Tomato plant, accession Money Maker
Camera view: tilt-top (135 deg); turntable rotation: 240 degrees
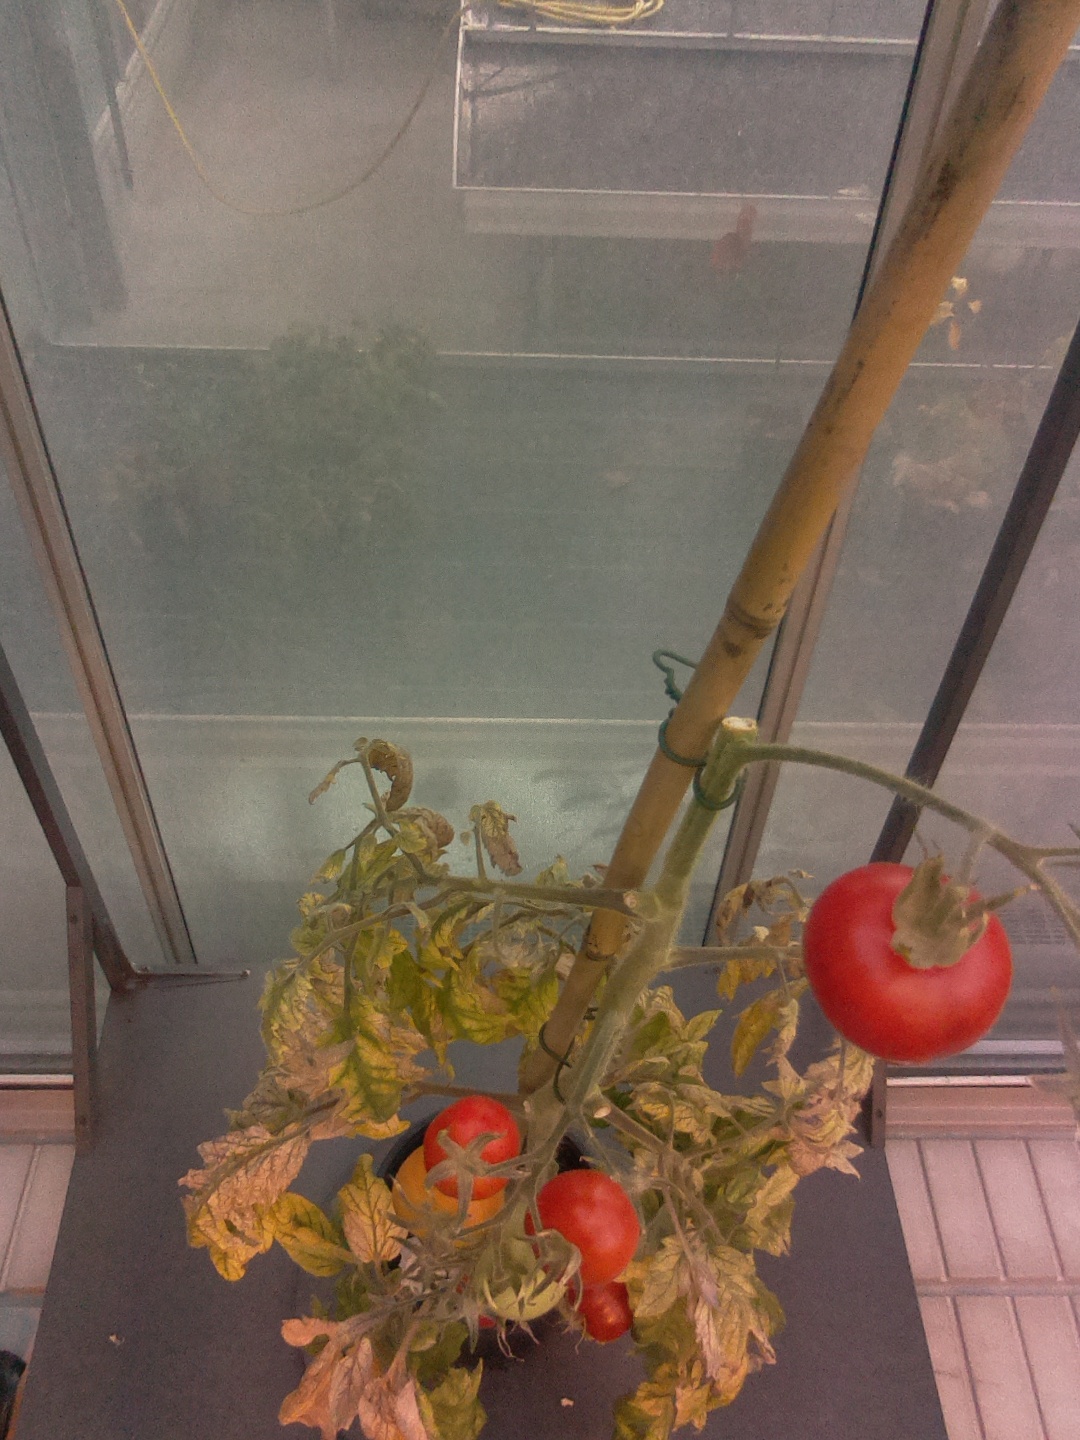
BBCH growth stage 88: 80%-90% of fruits show typical fully ripe color